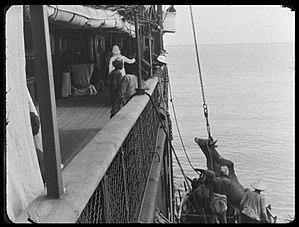
Extrait d'un film tourné par Gabriel Veyre, à Tonkin (Indochine française, aujourd'hui Viêt Nam), entre le 28 avril 1899 et le 2 mars 1900. Ce film fut projeté le 18 novembre 1900 à Lyon (France) sous le titre ""À travers l'Indochine (1° série). Embarquement d'un boeuf à bord d'un navire"" (source: ""Le Progrès"", 20 novembre 1900). Vue mise en vente dans le Catalogue Lumière sous le numéro 1286.
Gabriel Antoine Veyre est un réalisateur-opérateur Lumière et photographe français, né à Septème le 1ᵉʳ février 1871 et décédé à Casablanca le 13 janvier 1936.
Gabriel Antoine Veyre est un réalisateur-opérateur Lumière et photographe français, né à Septème le 1ᵉʳ février 1871 et décédé à Casablanca le 13 janvier 1936.